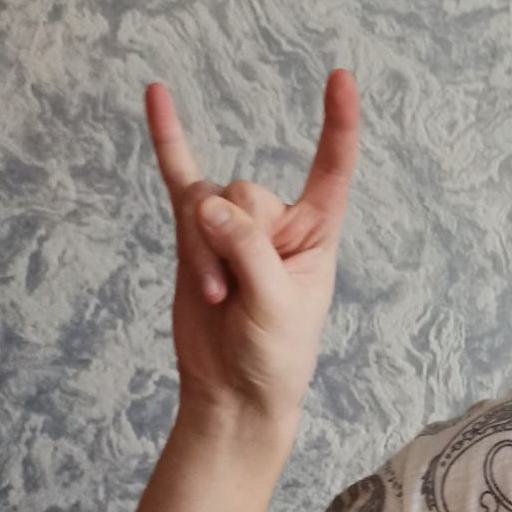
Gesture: rock